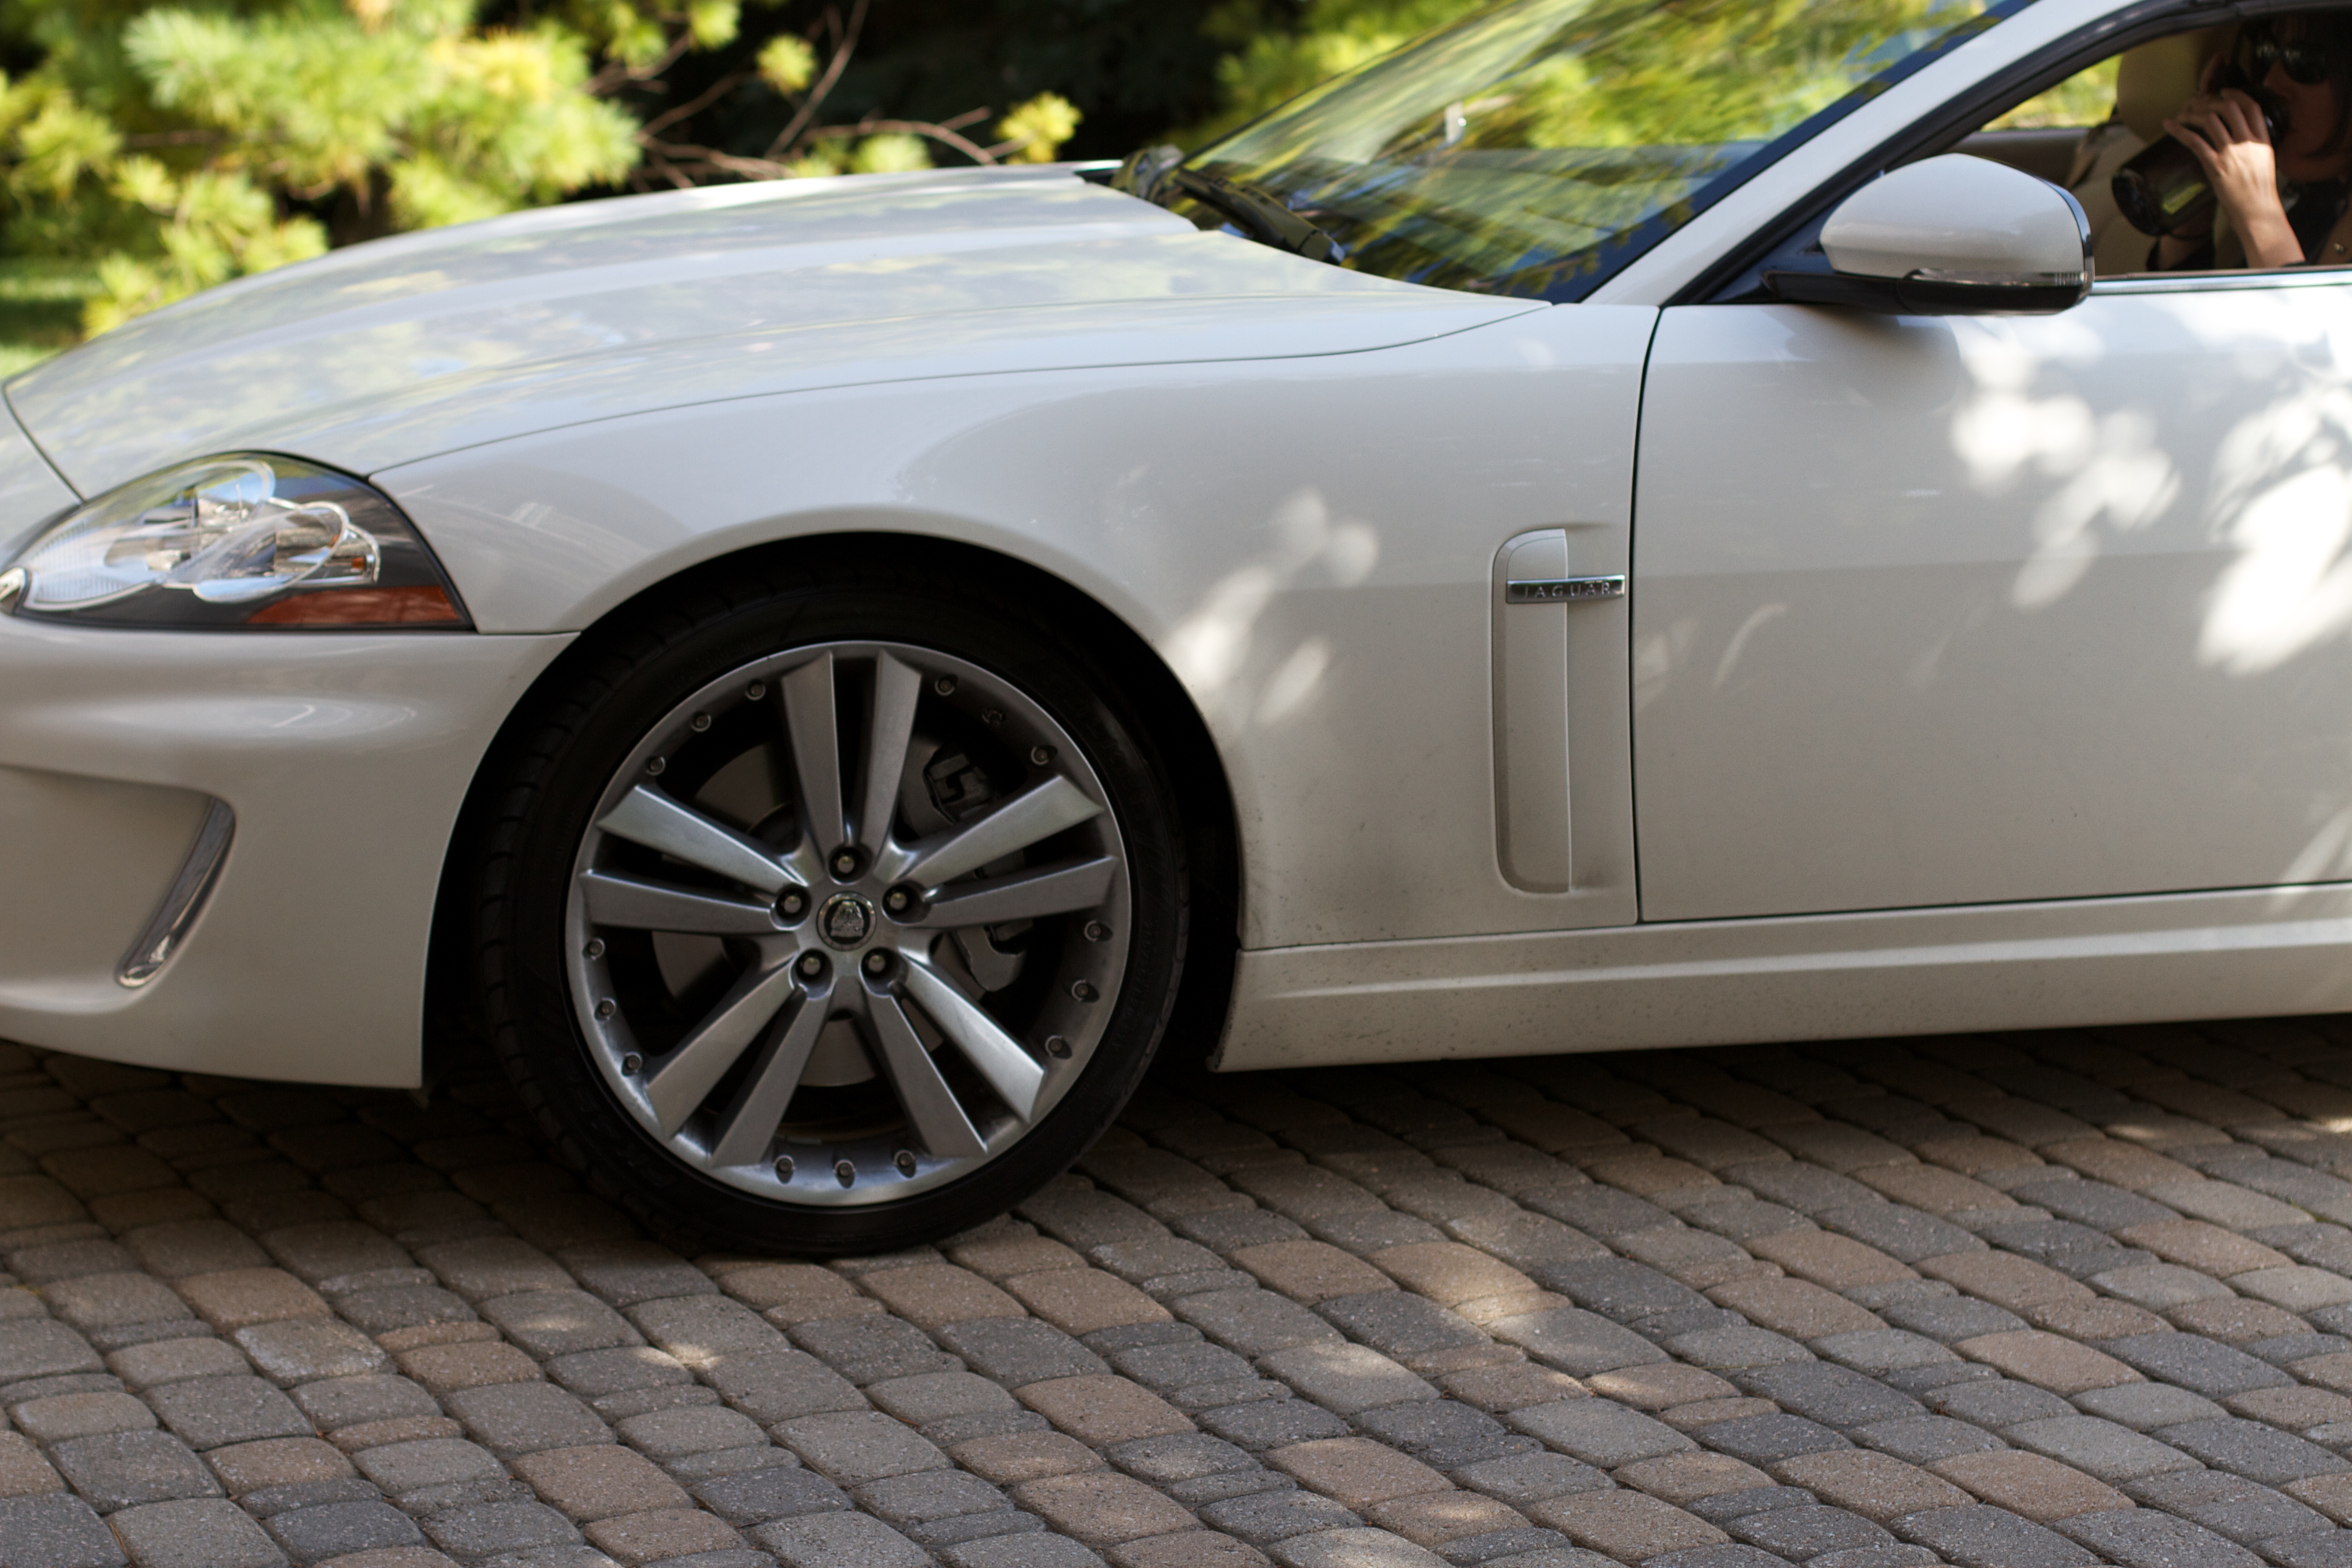
car, wheel, vehicle, sports car, bumper, supercar, rim, sedan, bmw, coupe, land vehicle, jaguar xk, automobile make, automotive exterior, automotive design, luxury vehicle, performance car, executive car, sports sedan, personal luxury car, jaguar xf